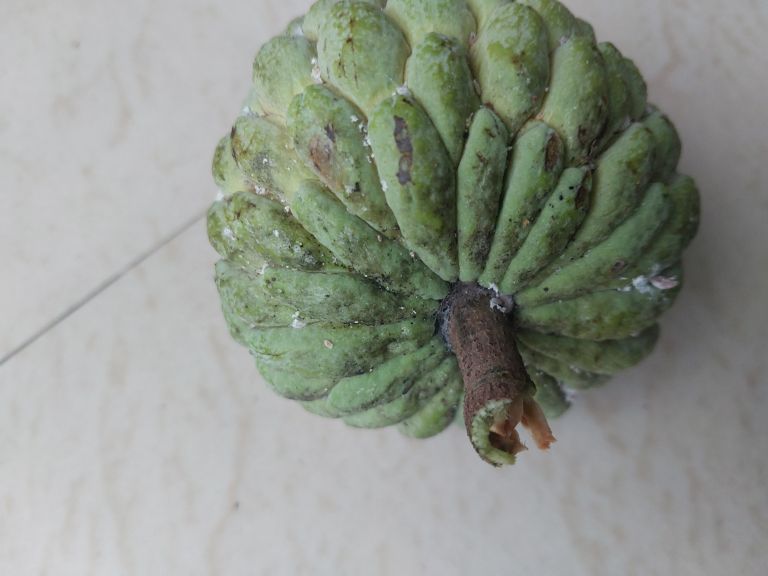
Disease label: Leaf spot on fruit